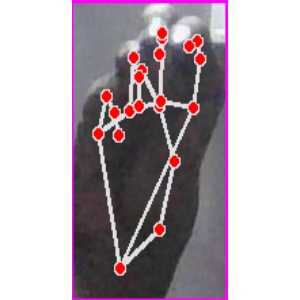
अक्षर: ङ